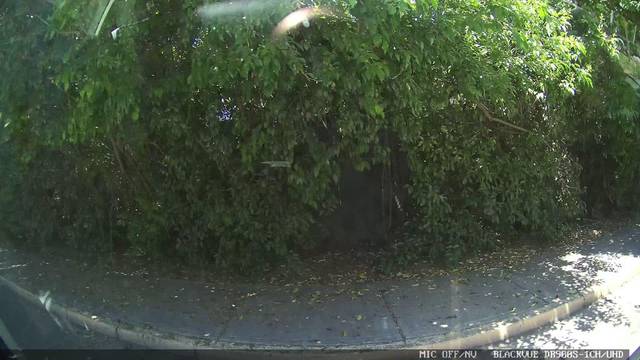
Region: Chile
Coordinates: -33.378, -70.514